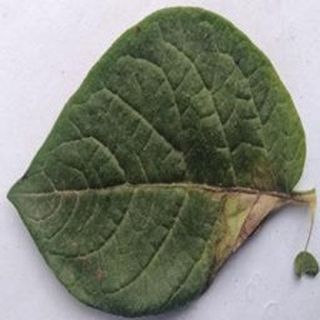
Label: potato_late_blight